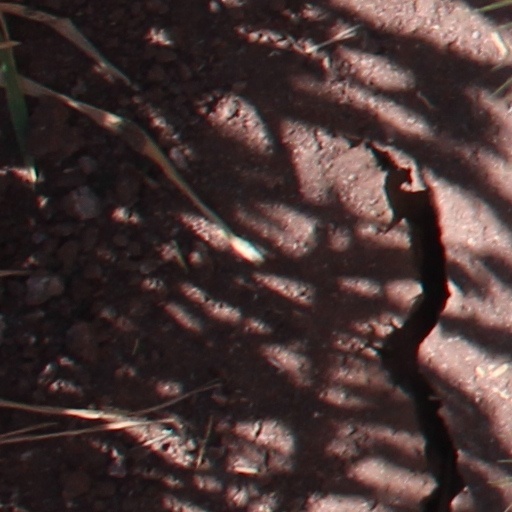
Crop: wheat